Avatar: The Last Airbender – Into the Inferno

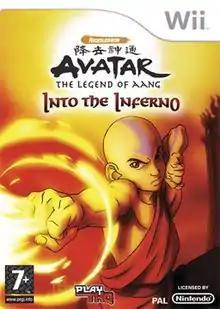
European box cover

Avatar: The Last Airbender – Into the Inferno (known as Avatar: The Legend of Aang – Into the Inferno in Europe) is a 2008 video game based on the Nickelodeon animated TV series "". Like the previous two games which were set in the and seasons, the game's setting is based upon the show's third and final season. The Wii version was released on October 13, 2008 in North America and on November 1, 2008 in the UK.